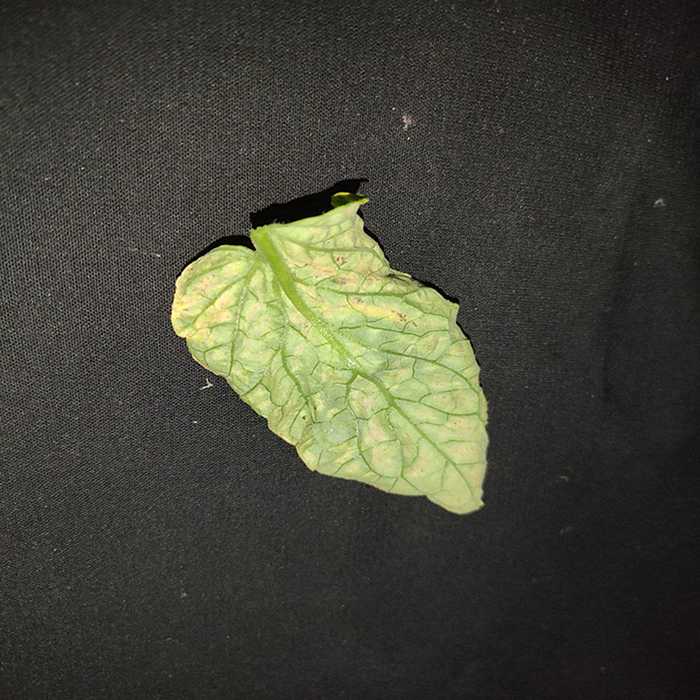
Plant: Tomato
Label: Tomato spotted wilt